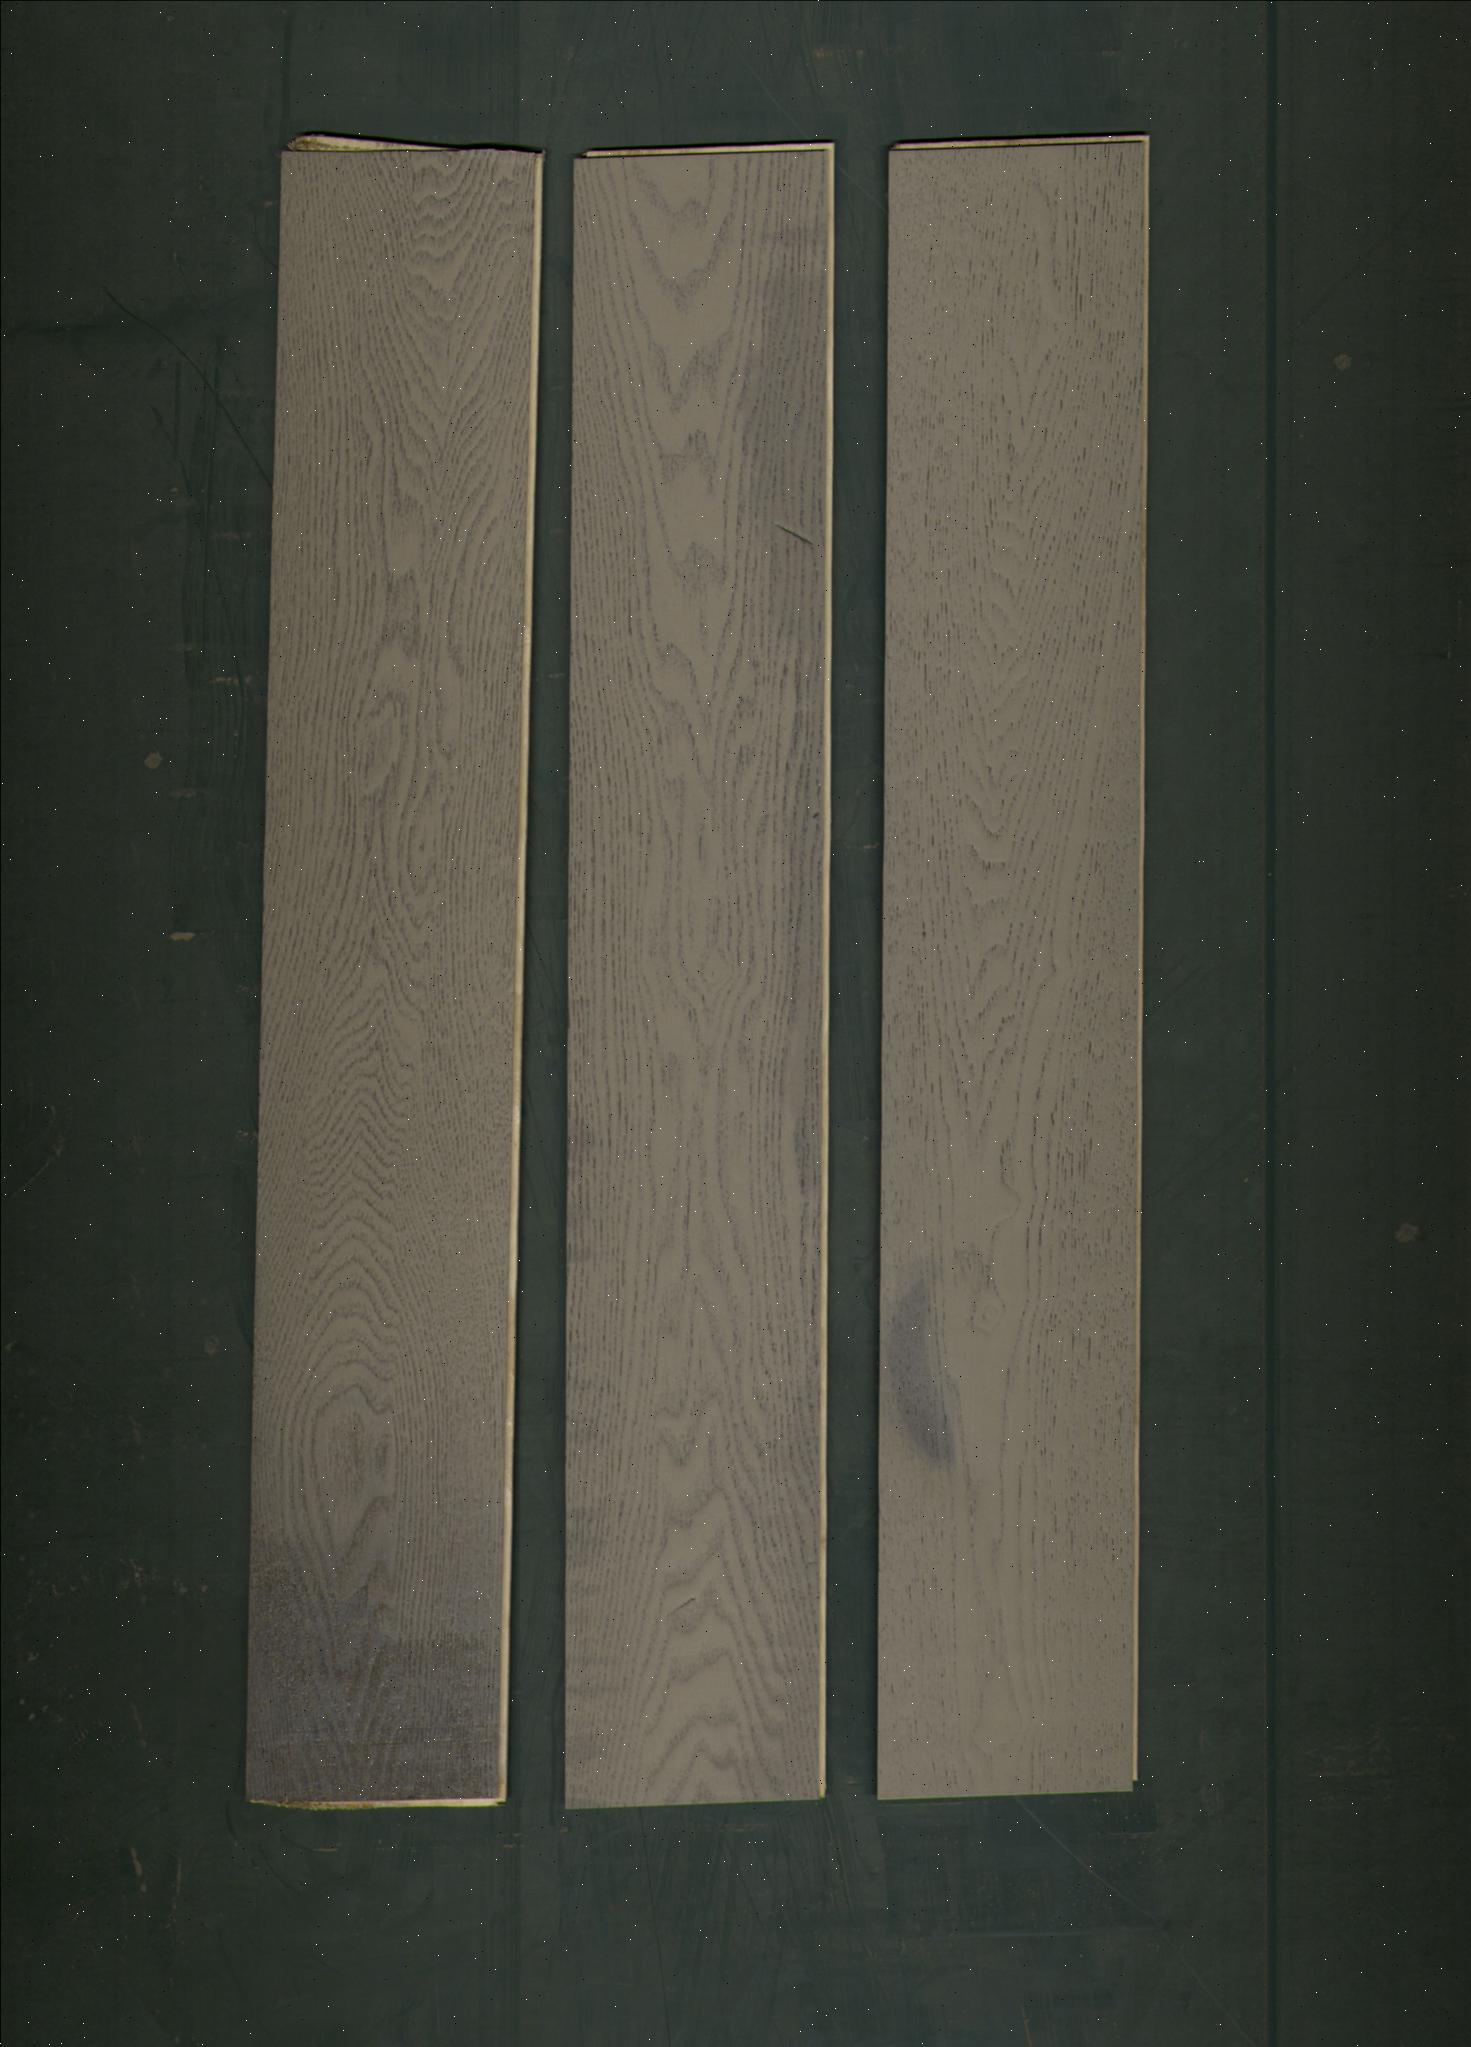
Label: mixers